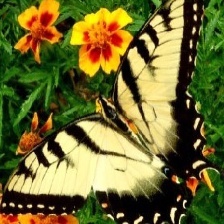
Species: YELLOW SWALLOW TAIL